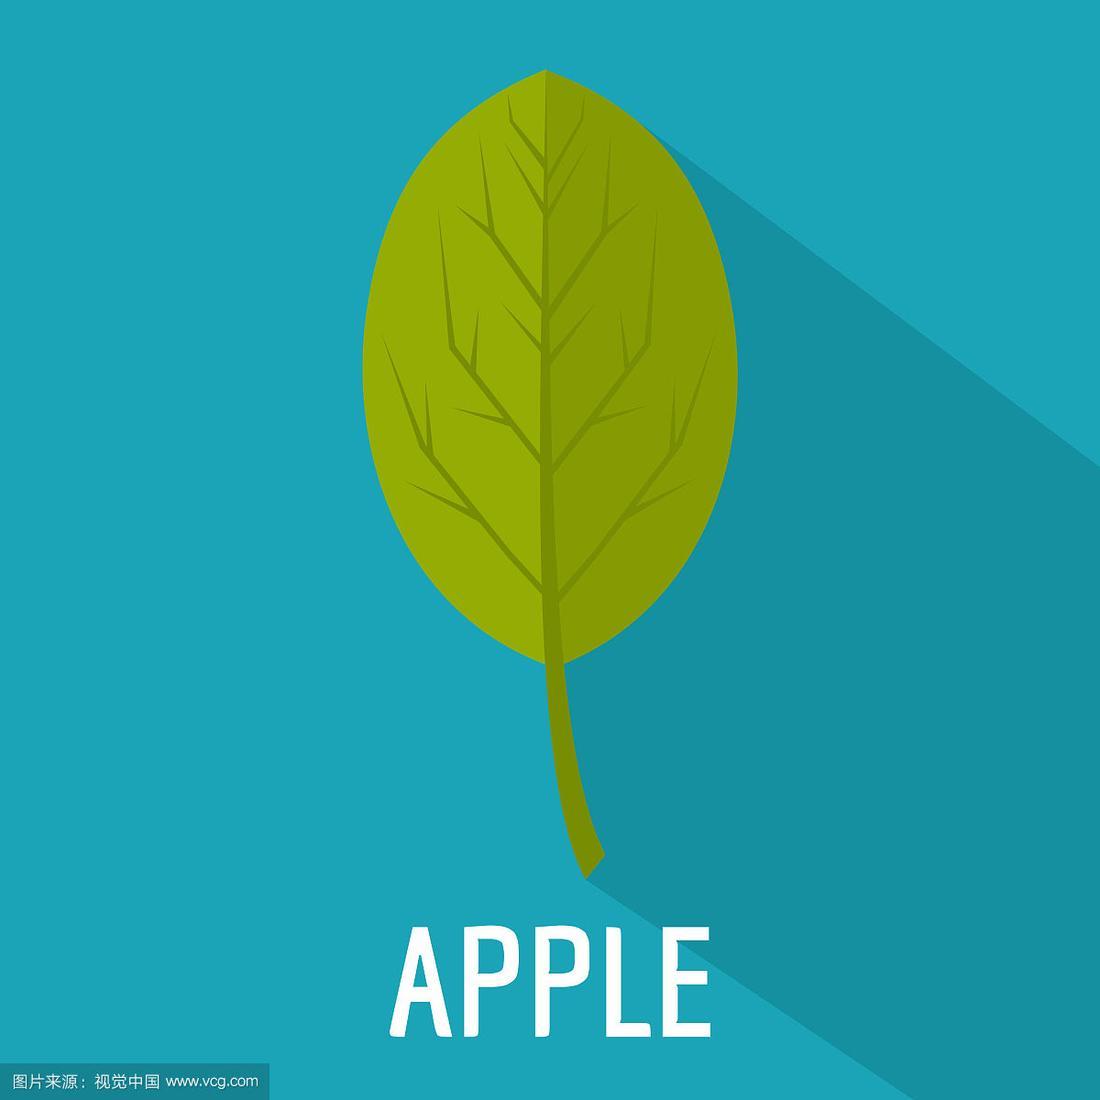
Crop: apple
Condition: healthy